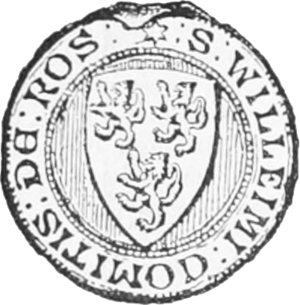
William ou Uilleam (II) Ross ou de Ross est le 3ᵉ comte de Ross de 1274 à 1323.